Rishi Rich

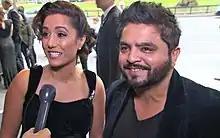
Rich (right), and wife, dentist Manrina Rhode Rekhi, attend The Asian Awards in 2015

In February 2014, Rishi signed to TRMG Teddy Riley Music group and moved to Atlanta in April 2014 to work alongside Teddy Riley after acquiring OnlyChild Records from Manchester-based producer, SP.